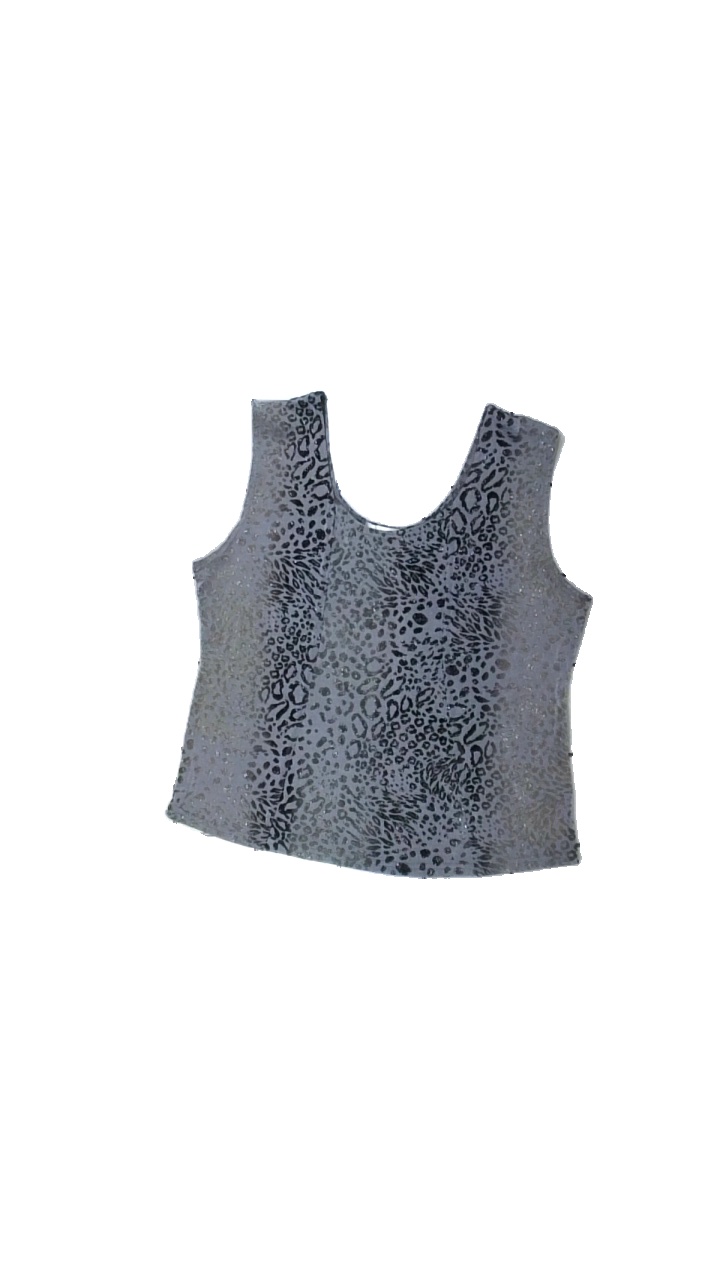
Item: Tank Top (Ladies)
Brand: Lipo Lipo
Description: linne glitter och djur tryck
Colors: Grey, Yellow, Brown
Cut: C-collar
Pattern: Animal print
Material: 100% polyester
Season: All
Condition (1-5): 4
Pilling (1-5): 5
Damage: lösa trådar
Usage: Reuse
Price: <50